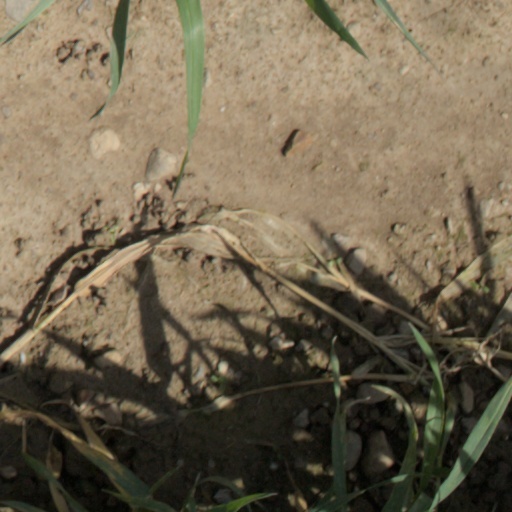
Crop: wheat